James Heffernan (sculptor)

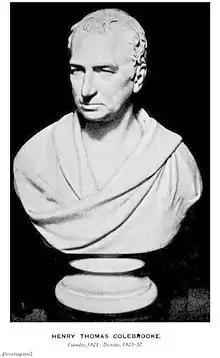
Bust of Henry Colebrooke by Heffernan whilst in the employ of Chantrey

He was born in Derry in 1788, the son of a marble-cutter and sculptor in the employ of the Frederick Hervey, 4th Earl of Bristol who was Bishop of Derry at that time. When Heffernan's father died in 1799, the Bishop found him a place as an apprentice with an architect, Michael Shanahan of Cork, who had been working on the cathedral, and Heffernan returned to Cork with him. Shanahan had a marble yard in Cork and Heffernan was put to work there making fireplaces and gravestones.